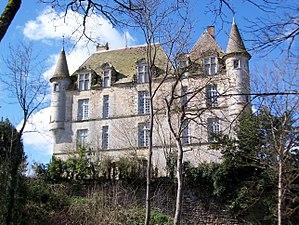
Château du Hamel à Castets-en-Dorthe (Gironde, France)